Songs from the Black Hole

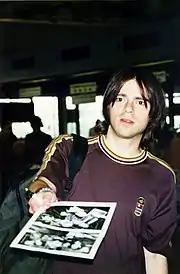
Songwriter Rivers Cuomo (pictured in 1997) conceived the space opera as a metaphor for his mixed feelings about music success.

Weezer's self-titled debut album was released in May 1994, and was certified platinum in January 1995 for sales of more than one million. The songwriter, Rivers Cuomo, had mixed feelings about the success and was uncertain if he was suited to the life of a rock star. He developed an inferiority complex about rock music, feeling his songs were "simplistic and silly", and wanted to write "complex, intense, beautiful" music instead.